Giovanni Bellini

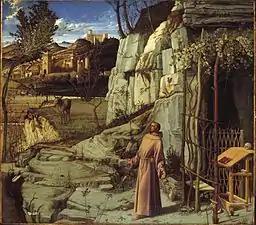
"St. Francis in Ecstasy", 1480; oil and tempera on panel; Frick Collection, New York

In the later work, Bellini depicts the Virgin surrounded by (from left): St. Peter holding his keys and the Book of Wisdom; the virginal St. Catherine and St. Lucy closest to the Virgin, each holding a martyr's palm and her implement of torture (Catherine a breaking wheel, and Lucy a dish with her eyes); St. Jerome, with a book symbolizing his work on the Vulgate.